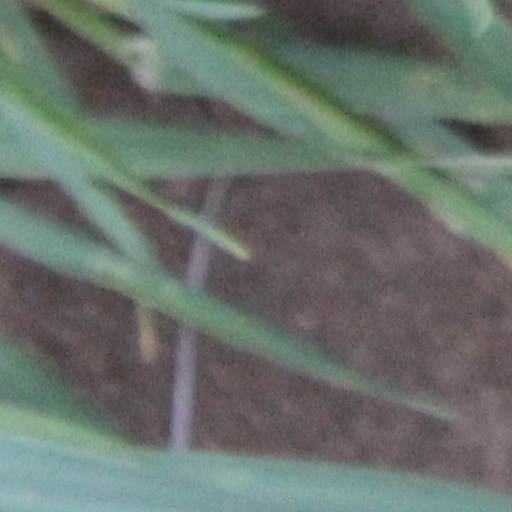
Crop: wheat